Hermann Schussler

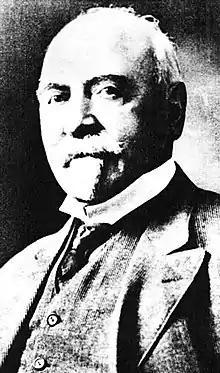
Hermann Schussler

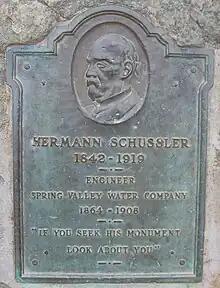
A bronze plaque to honor Hermann Schussler located at the Crystal Springs Reservoir

Hermann Schüssler or Schussler (August 4, 1842 – April 27, 1919) was a German civil engineer and designer of dams, famous for designing the Crystal Springs Dam and the Comstock water system.